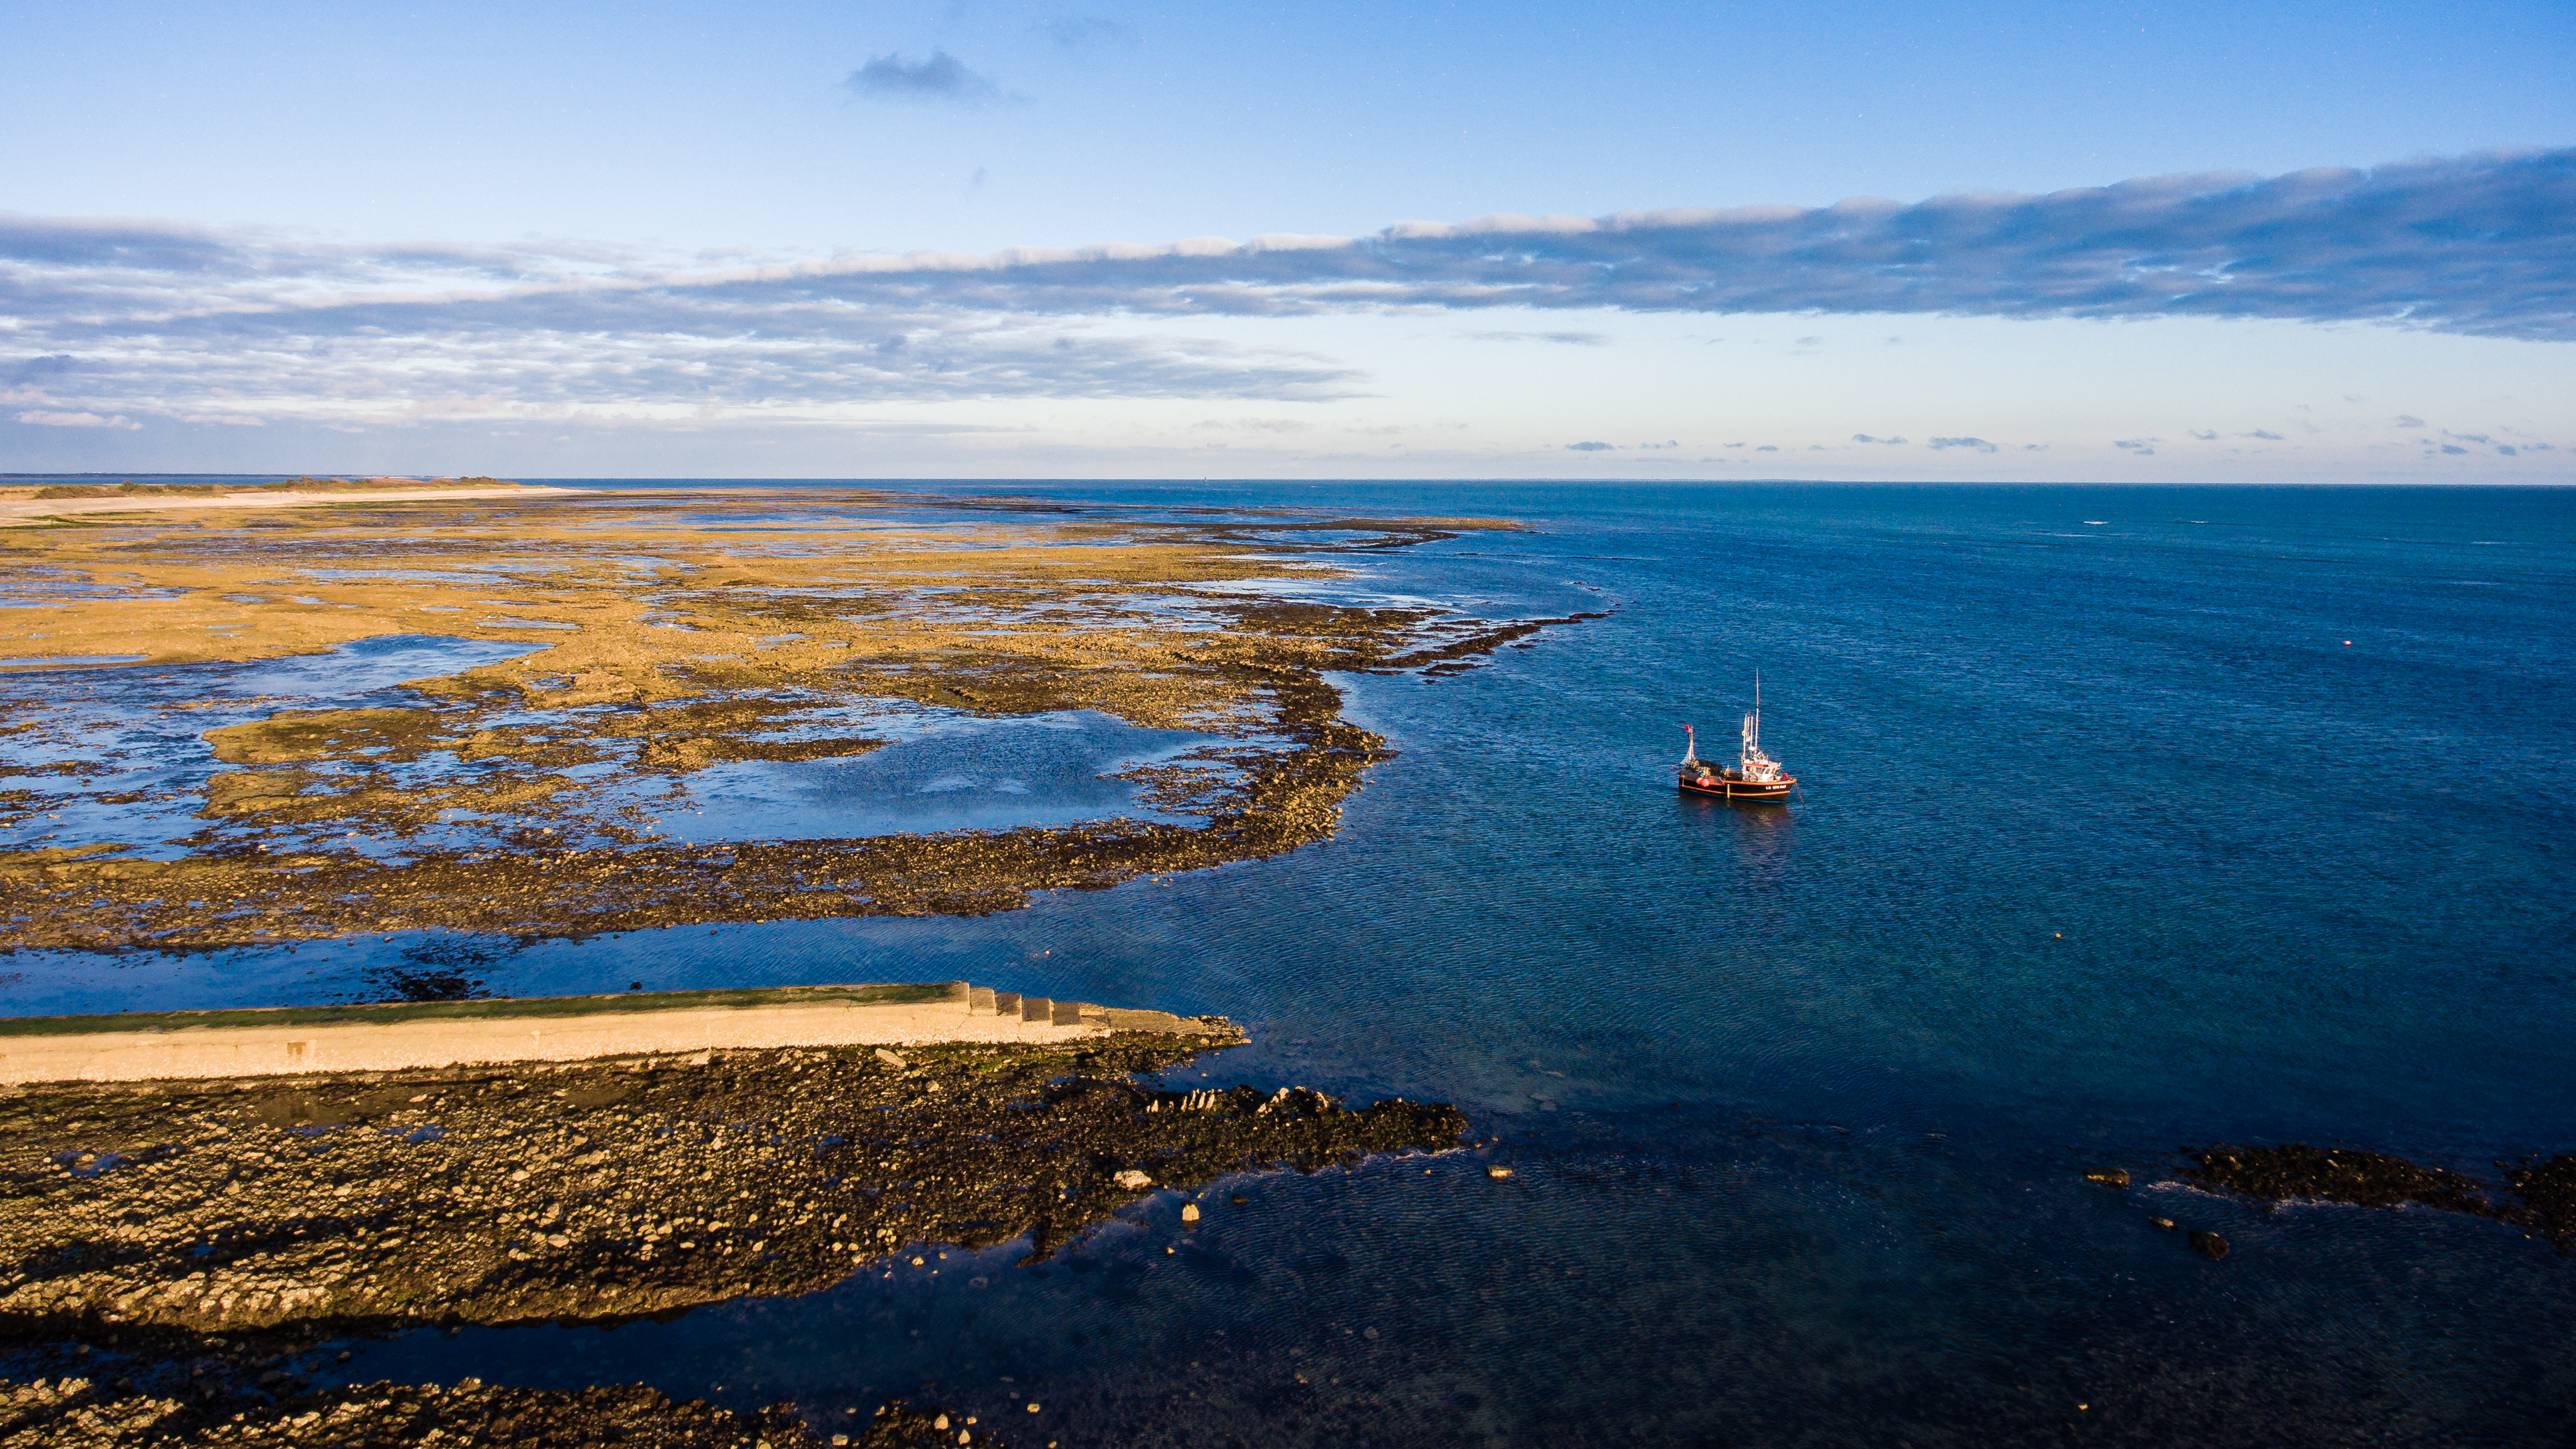
beach, landscape, sea, coast, water, nature, sand, rock, ocean, horizon, cloud, sky, sunrise, boat, morning, shore, wave, lake, dawn, cliff, dusk, evening, cove, reflection, seascape, bay, terrain, body of water, clouds, loch, cape